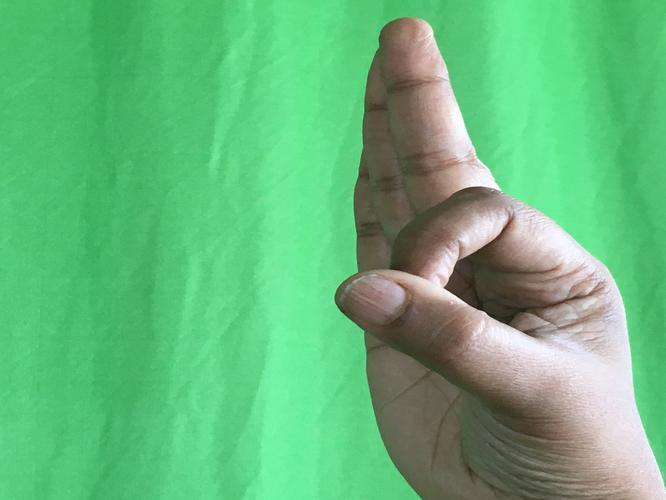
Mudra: Aralam
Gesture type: single_hand